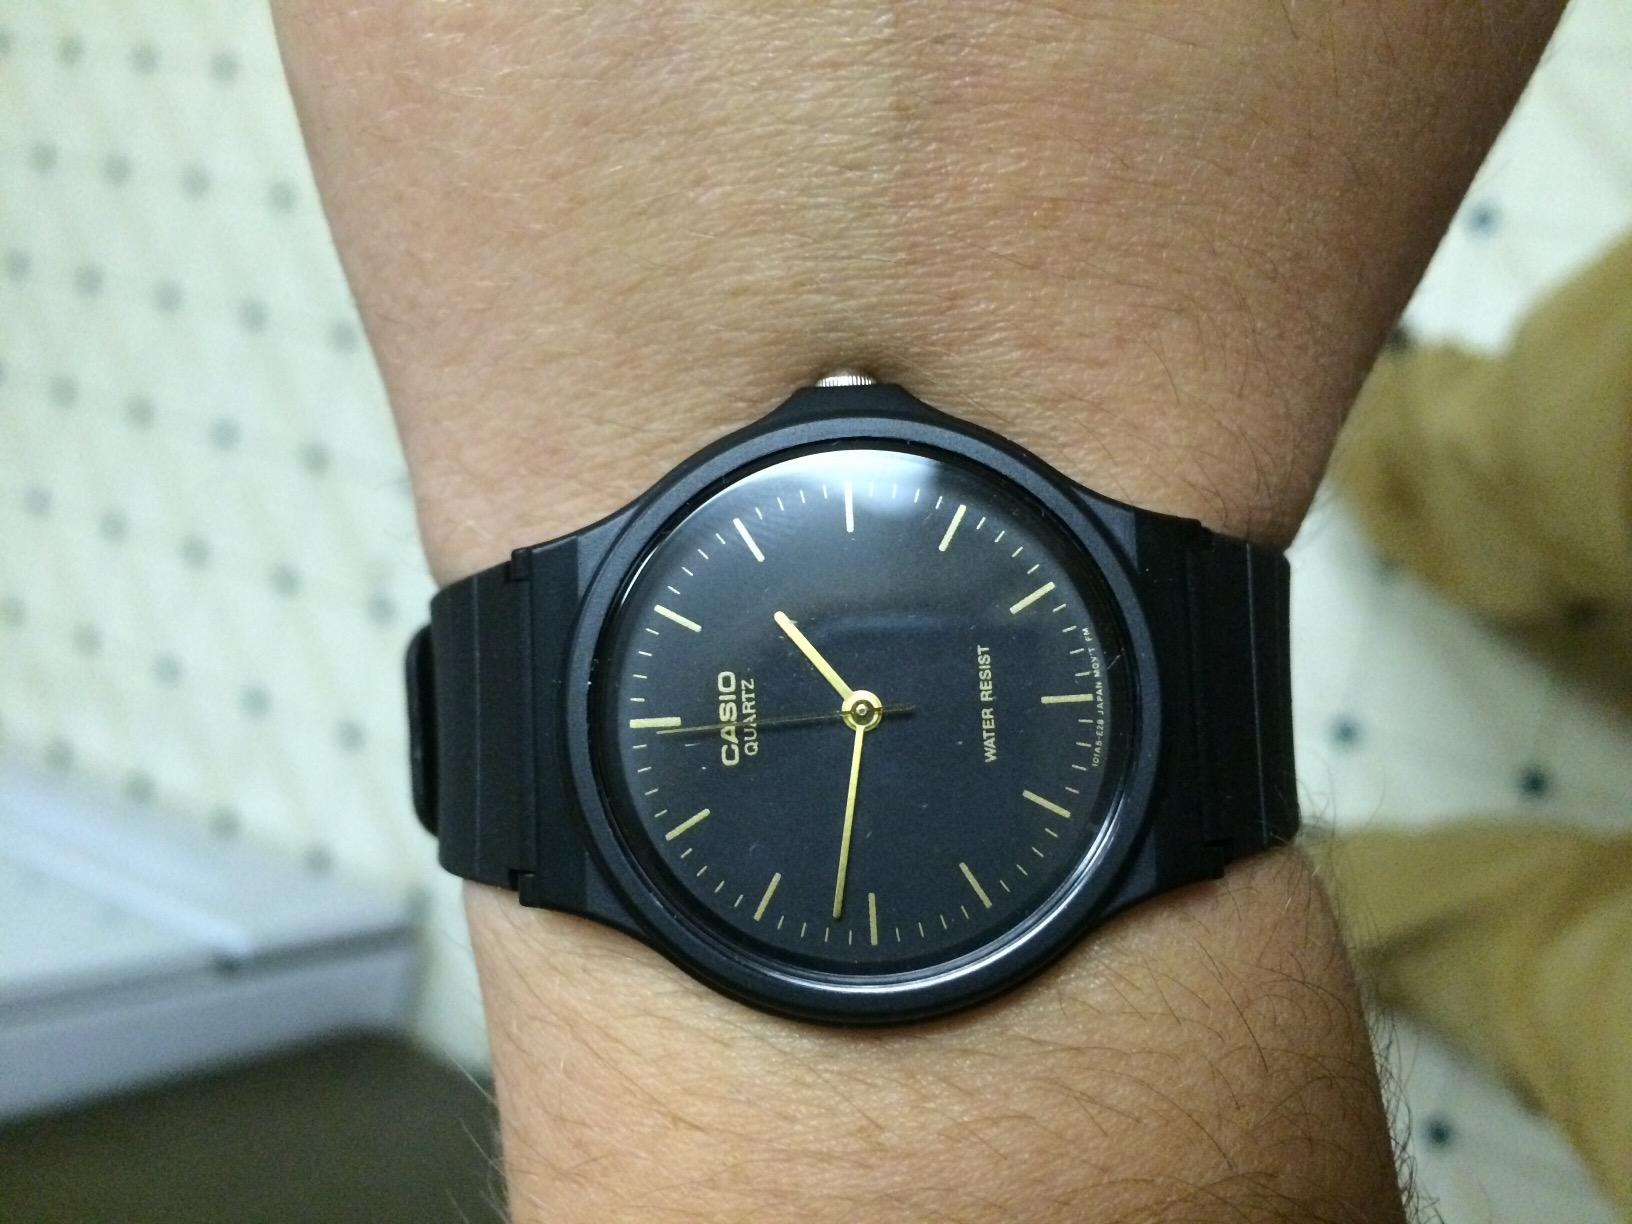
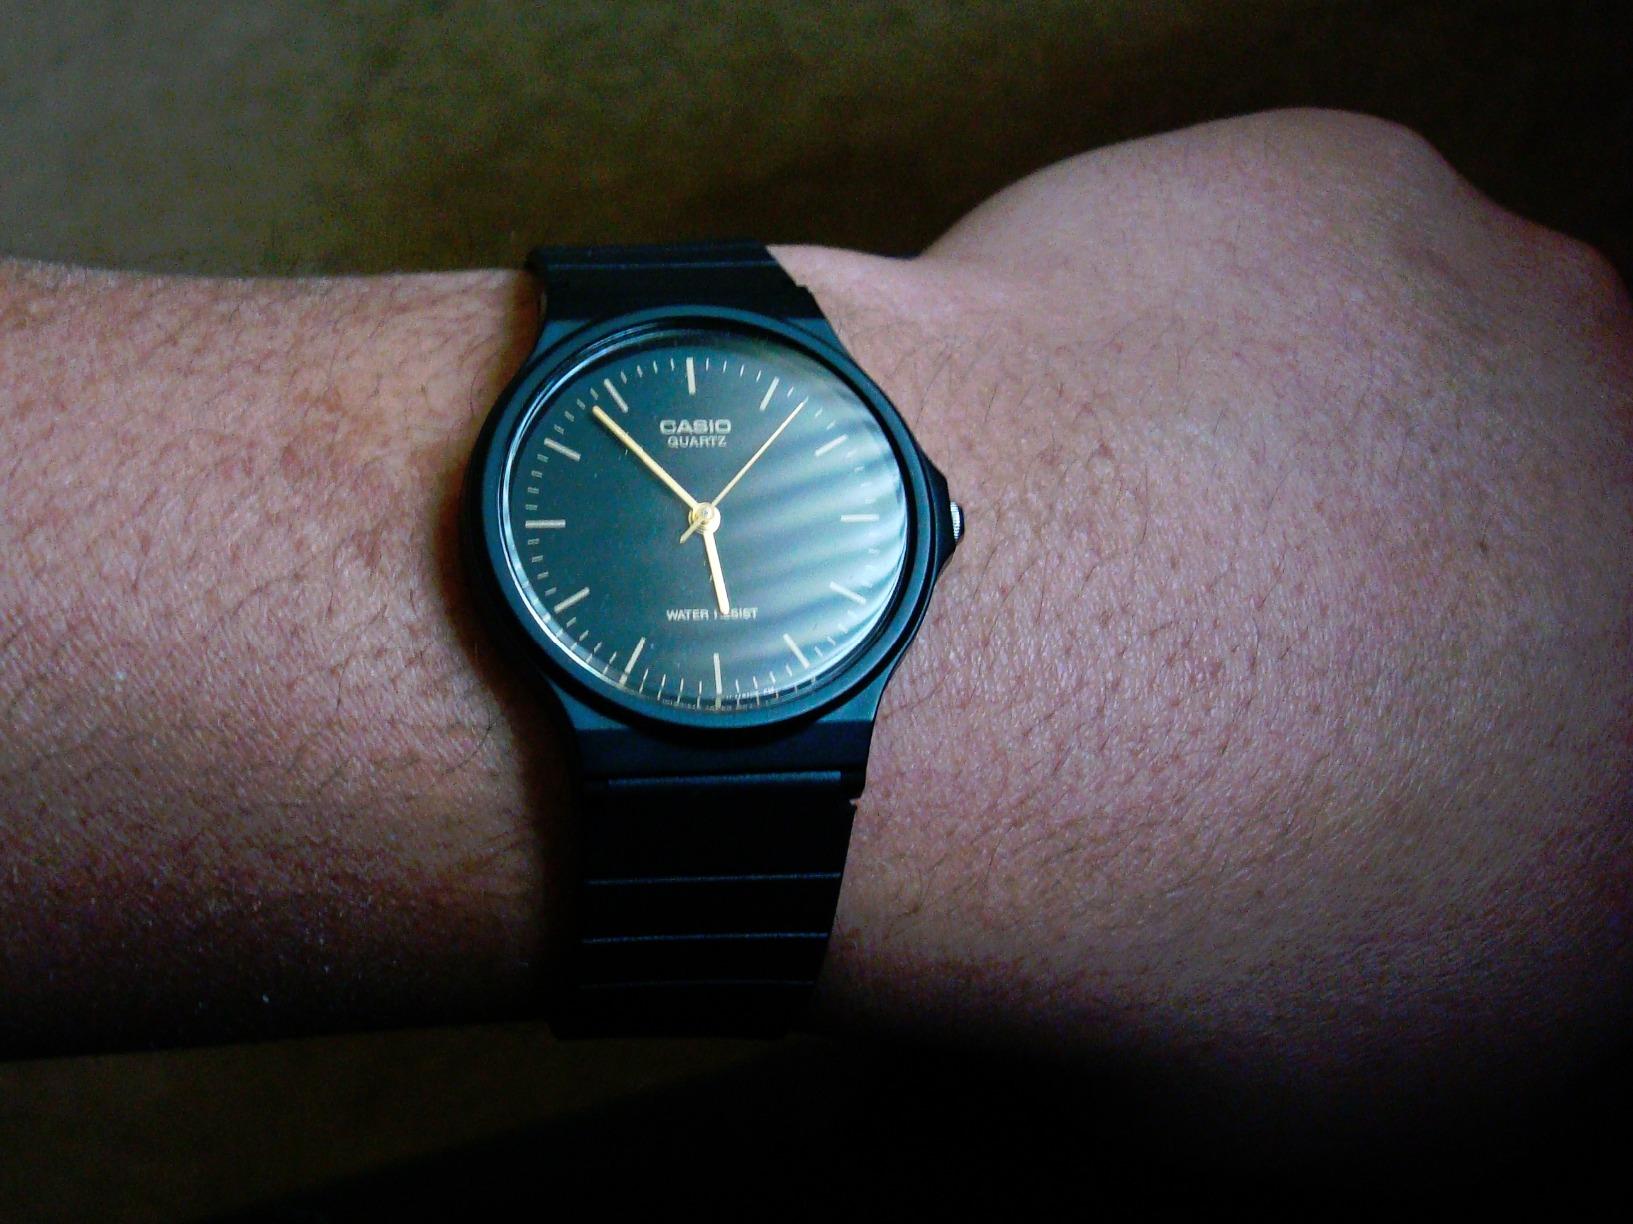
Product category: accessories_watch
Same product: yes